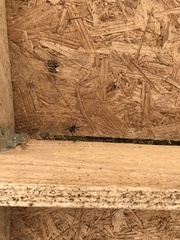
Species: Lactrodectus_hesperus